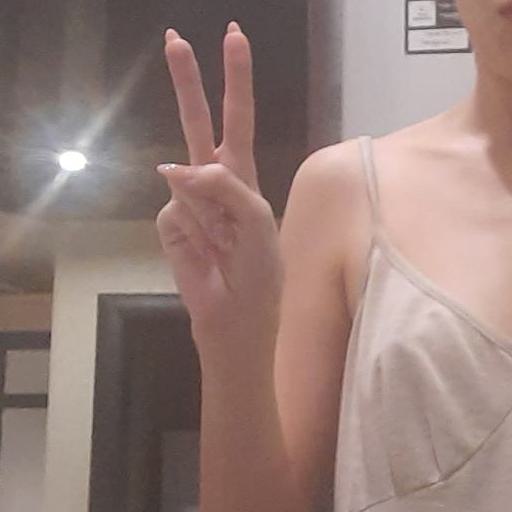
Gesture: peace